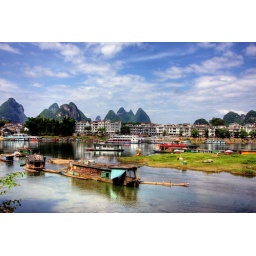
Li river karst mountain landscape in Yangshuo, China